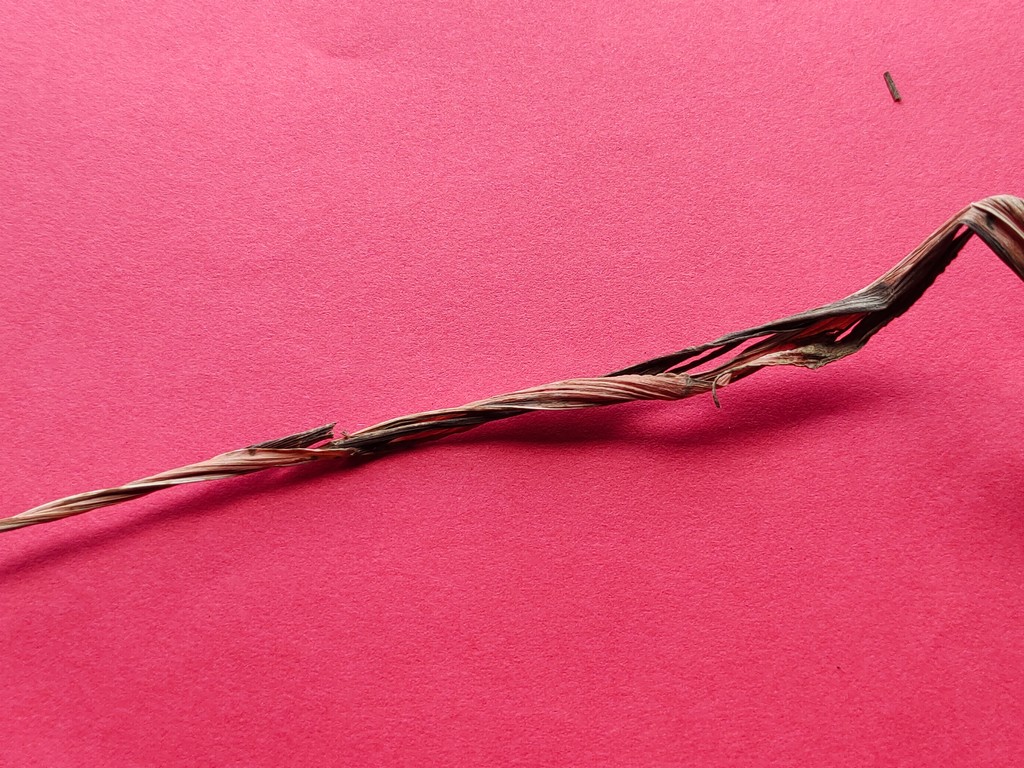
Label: Dried